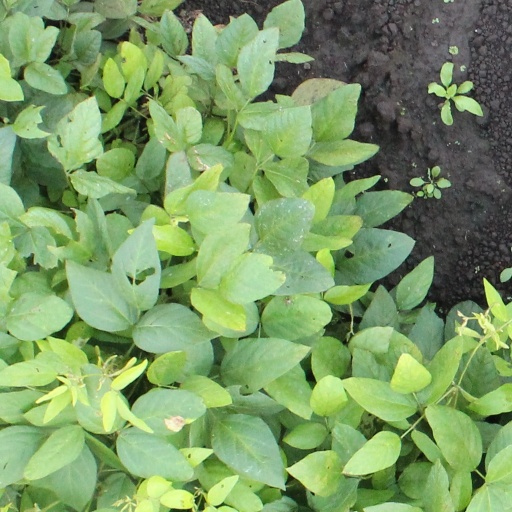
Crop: soybean